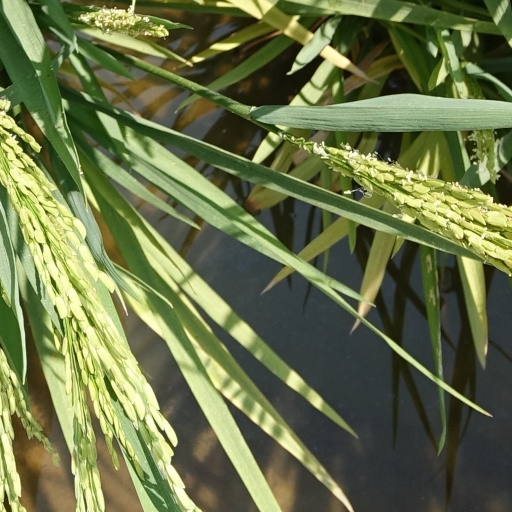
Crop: rice